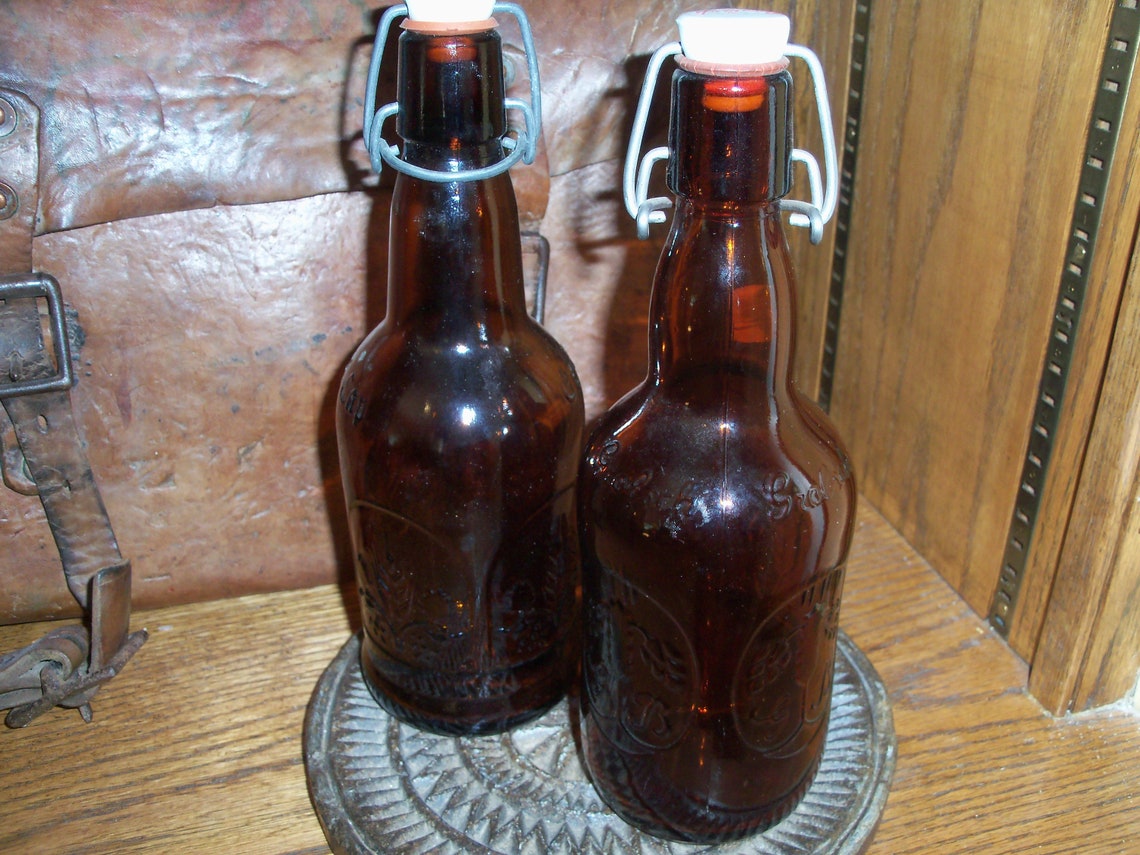
Waste category: glass